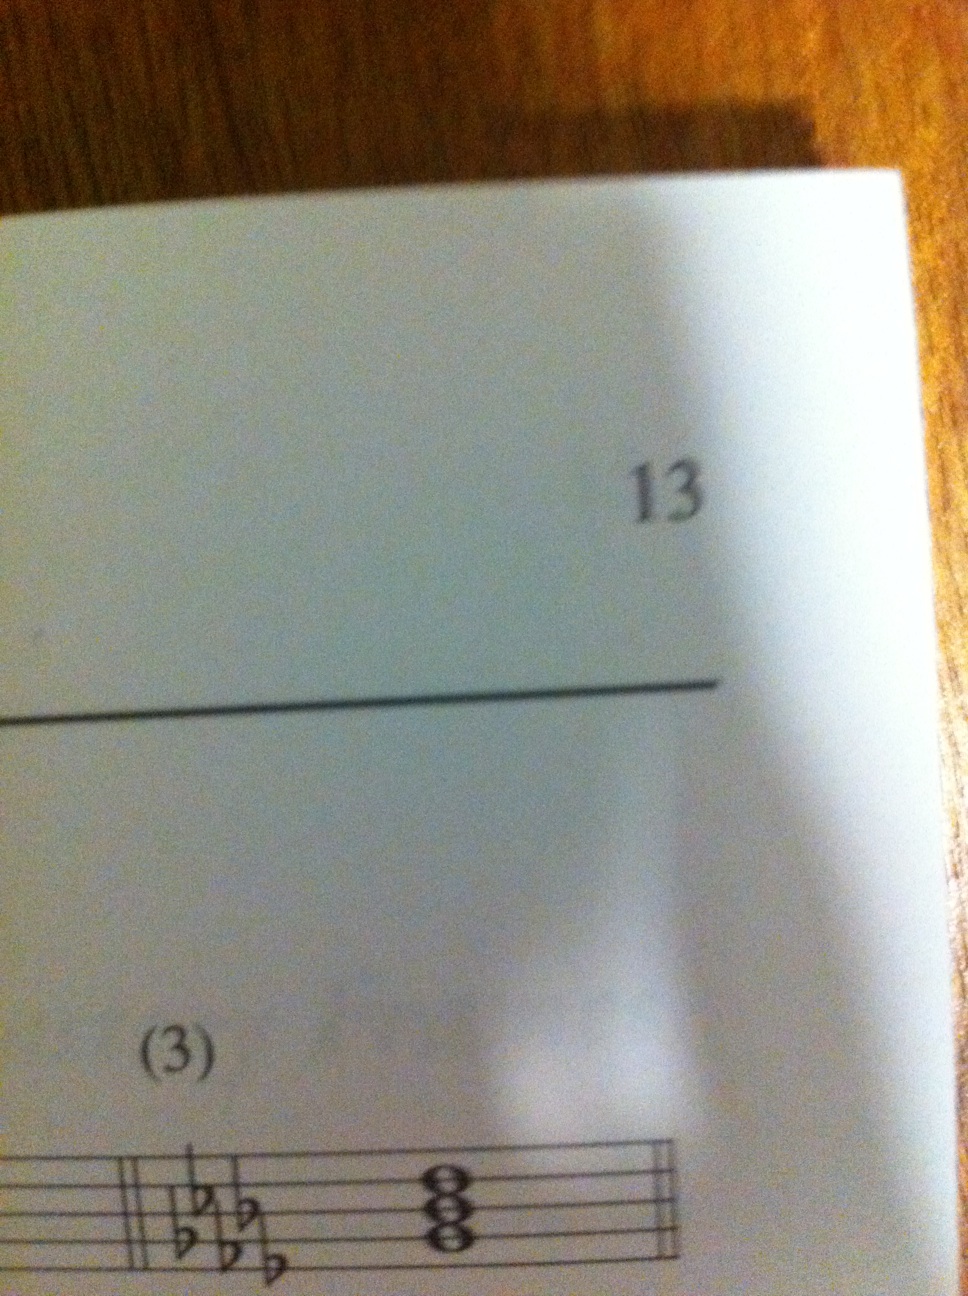Question: Can you please tell me what page number this is?
Answer: 13